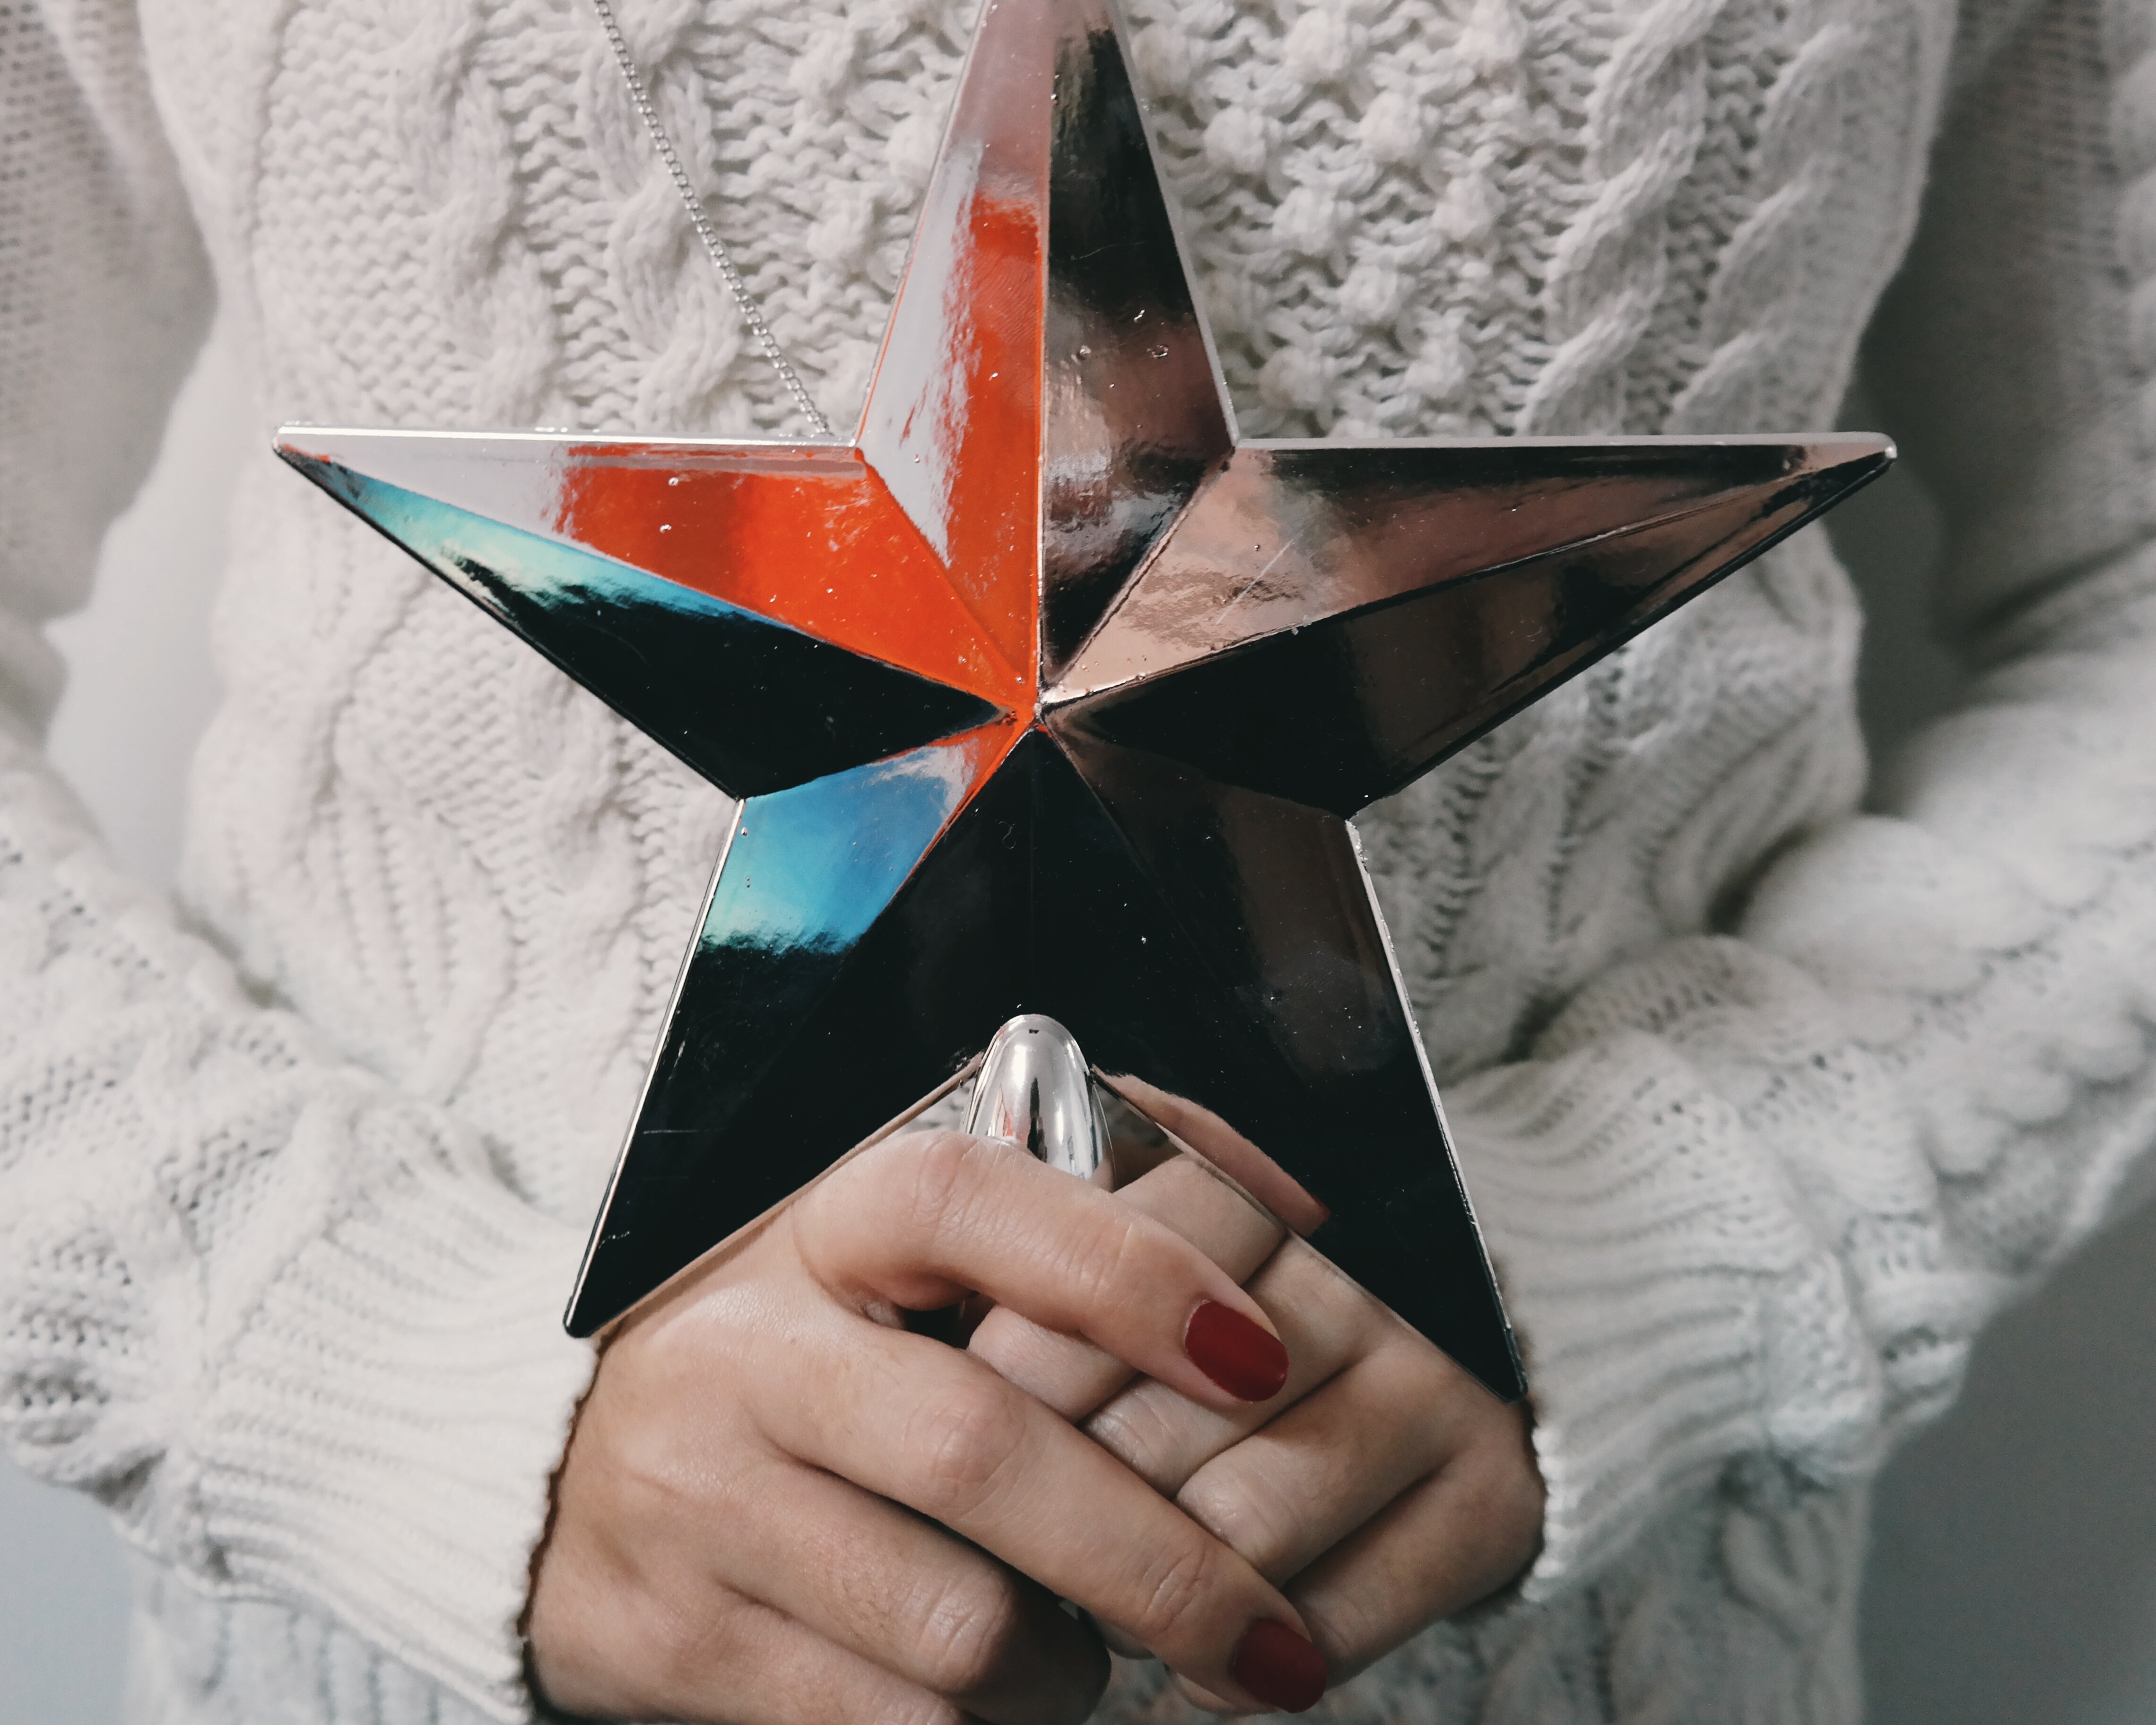
hand, wing, wheel, art, origami, origami paper